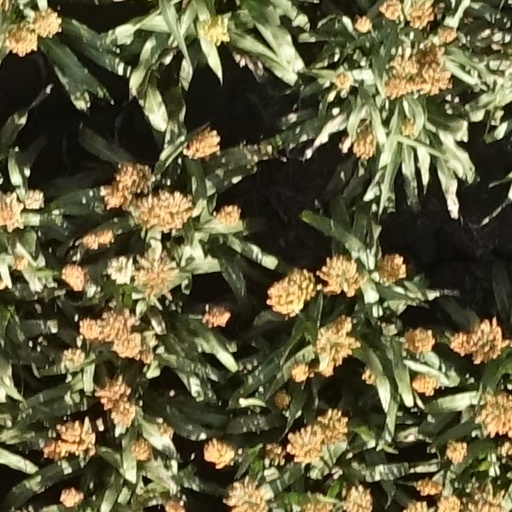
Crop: sorghum